Soul

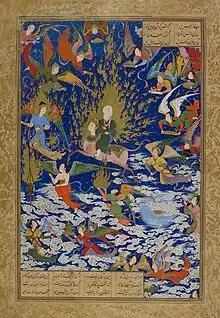
1543 illustration of Muhammad's Night Journey. His ascension to the heavens is often interpreted as an allegory for the human soul ascending to the celestial realms in Islamic philosophy.

The Bible teaches that upon death, souls are immediately welcomed into heaven, having received forgiveness of sins through accepting Christ as Savior. Believers experience death as a transition where they depart their physical bodies to dwell in God's presence. While the soul is united with God at death, the physical body remains in the grave, awaiting resurrection. At the time of the resurrection, the body will be raised, perfected, and reunited with the soul. This fully restored, glorified unity of body and spirit will then exist eternally in the renewed creation described in Revelation 21–22.